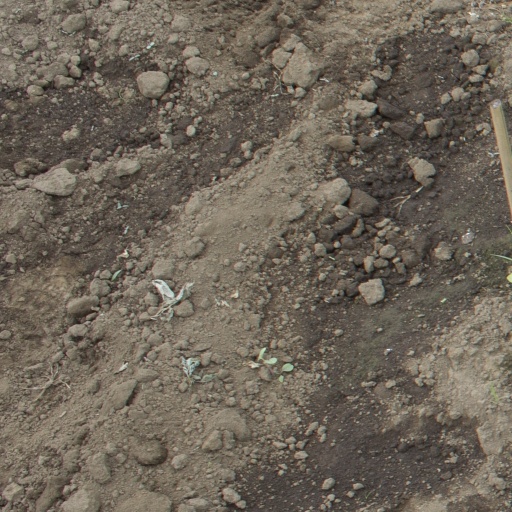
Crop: soybean